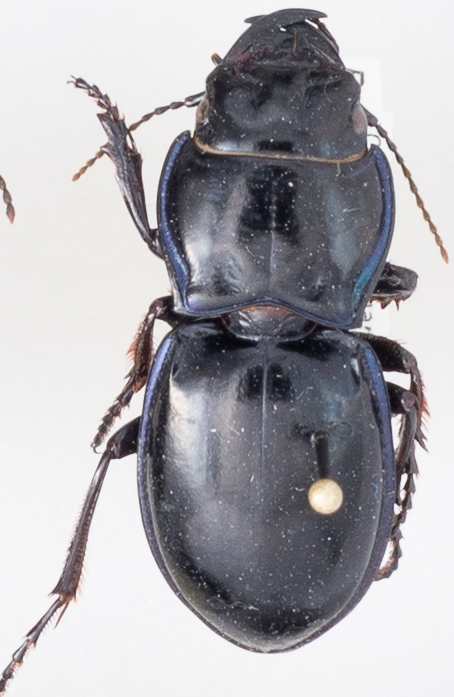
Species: Pasimachus elongatus
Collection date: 2014-08-19
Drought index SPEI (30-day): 0.1
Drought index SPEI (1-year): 0.592
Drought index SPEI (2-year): -0.588